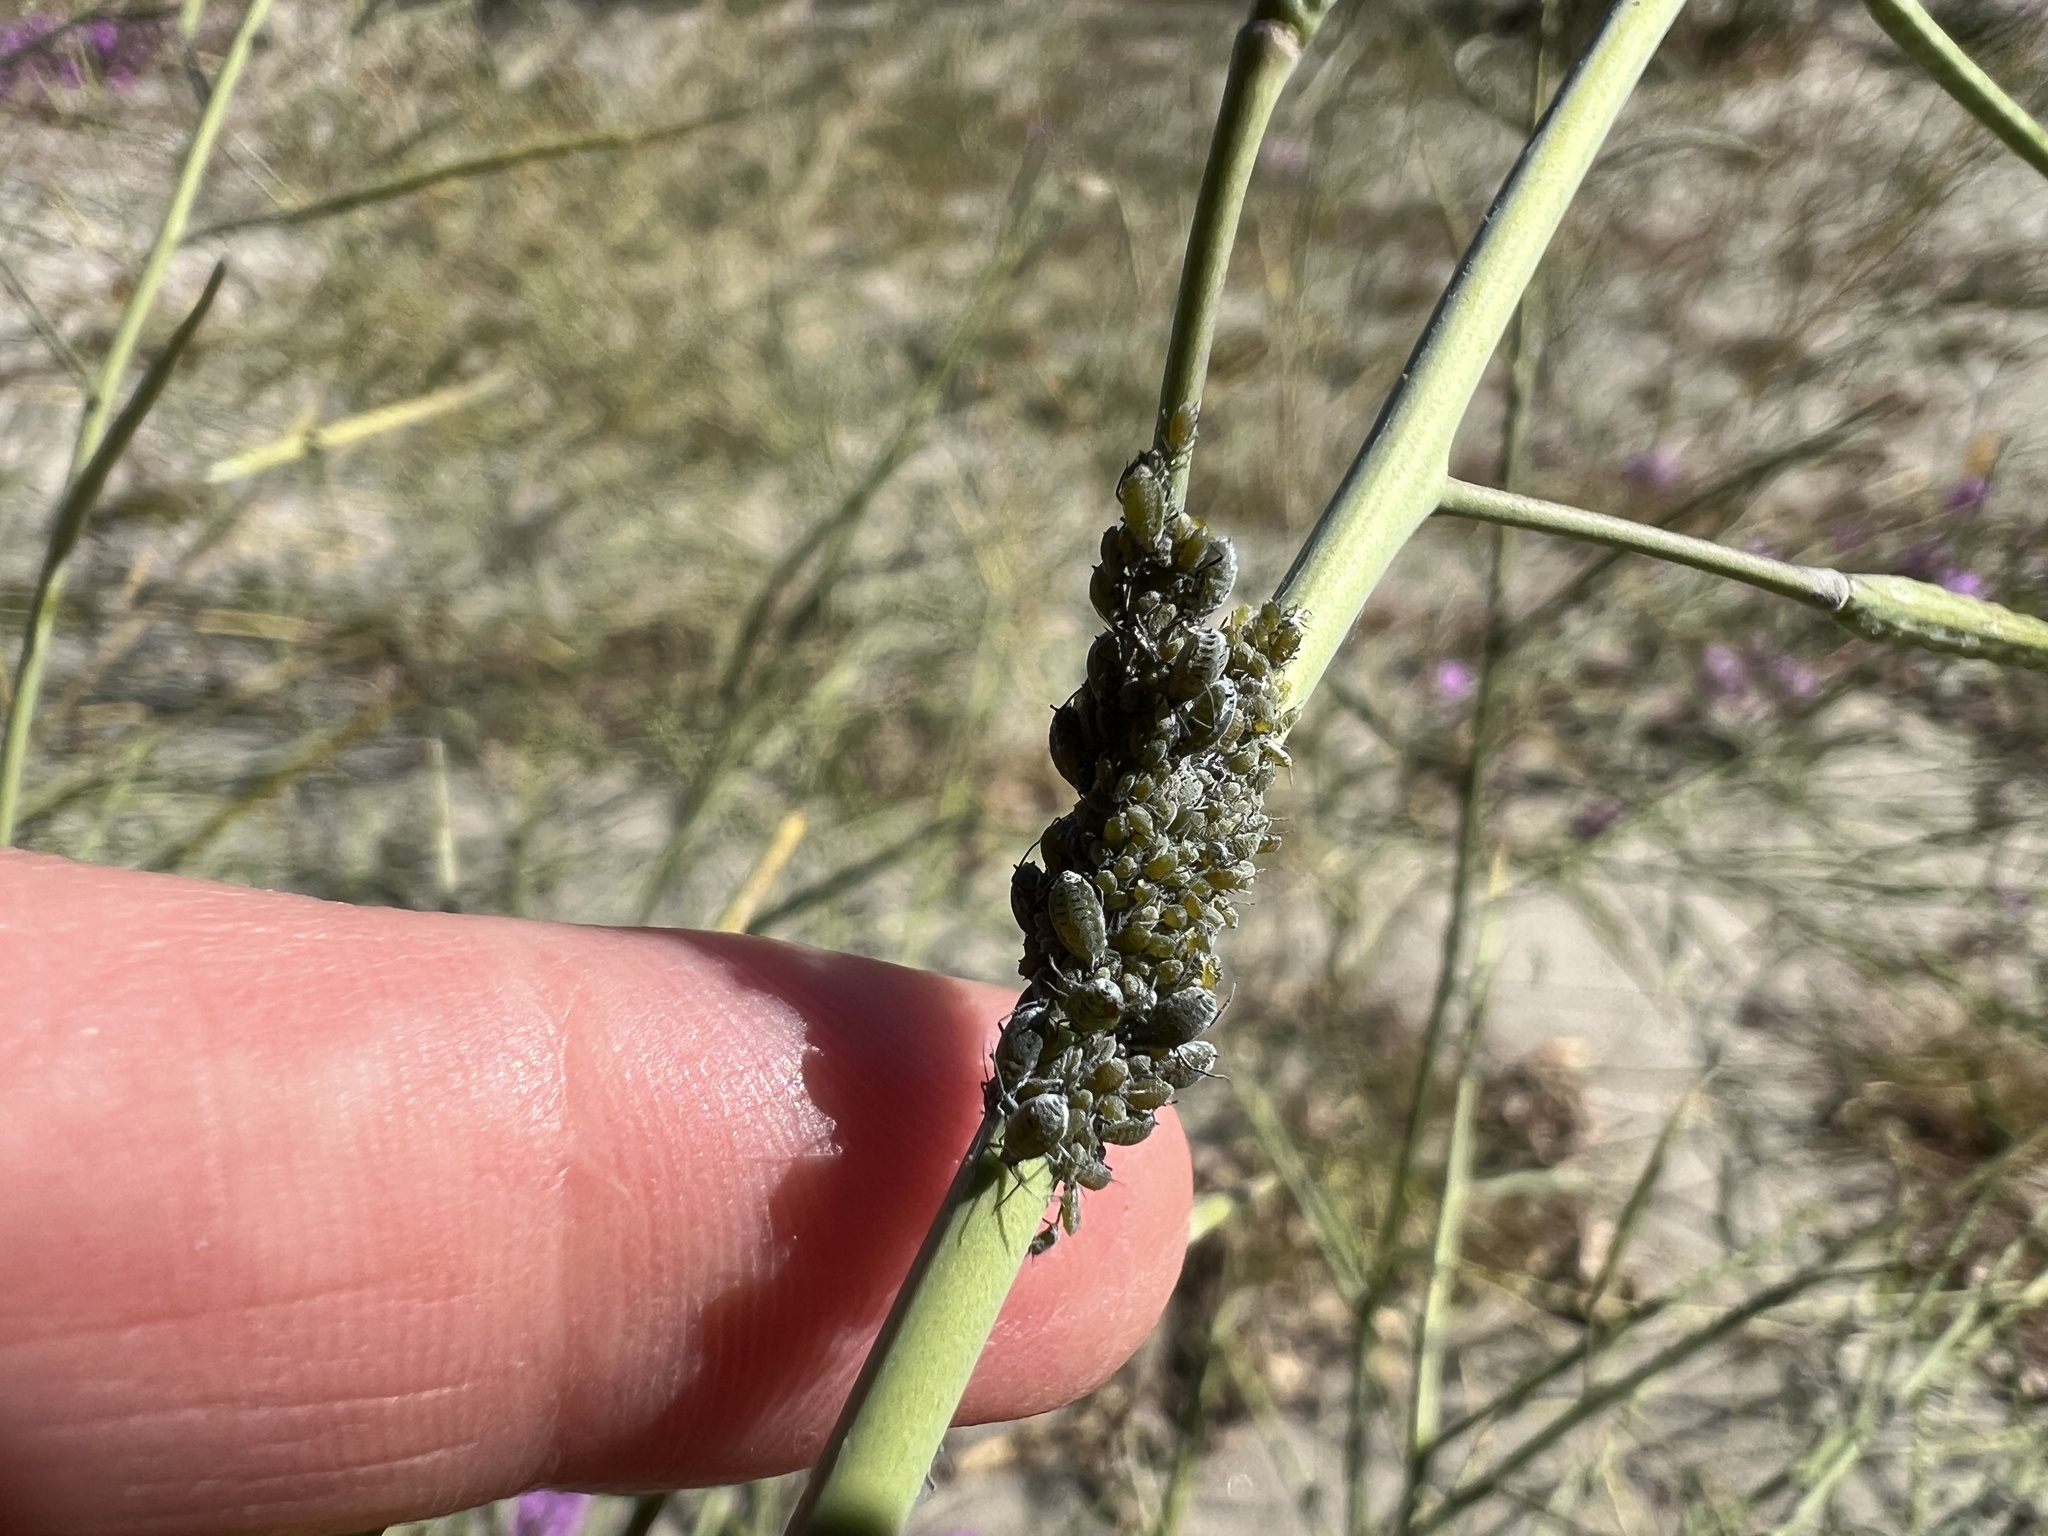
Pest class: cabbage_aphid